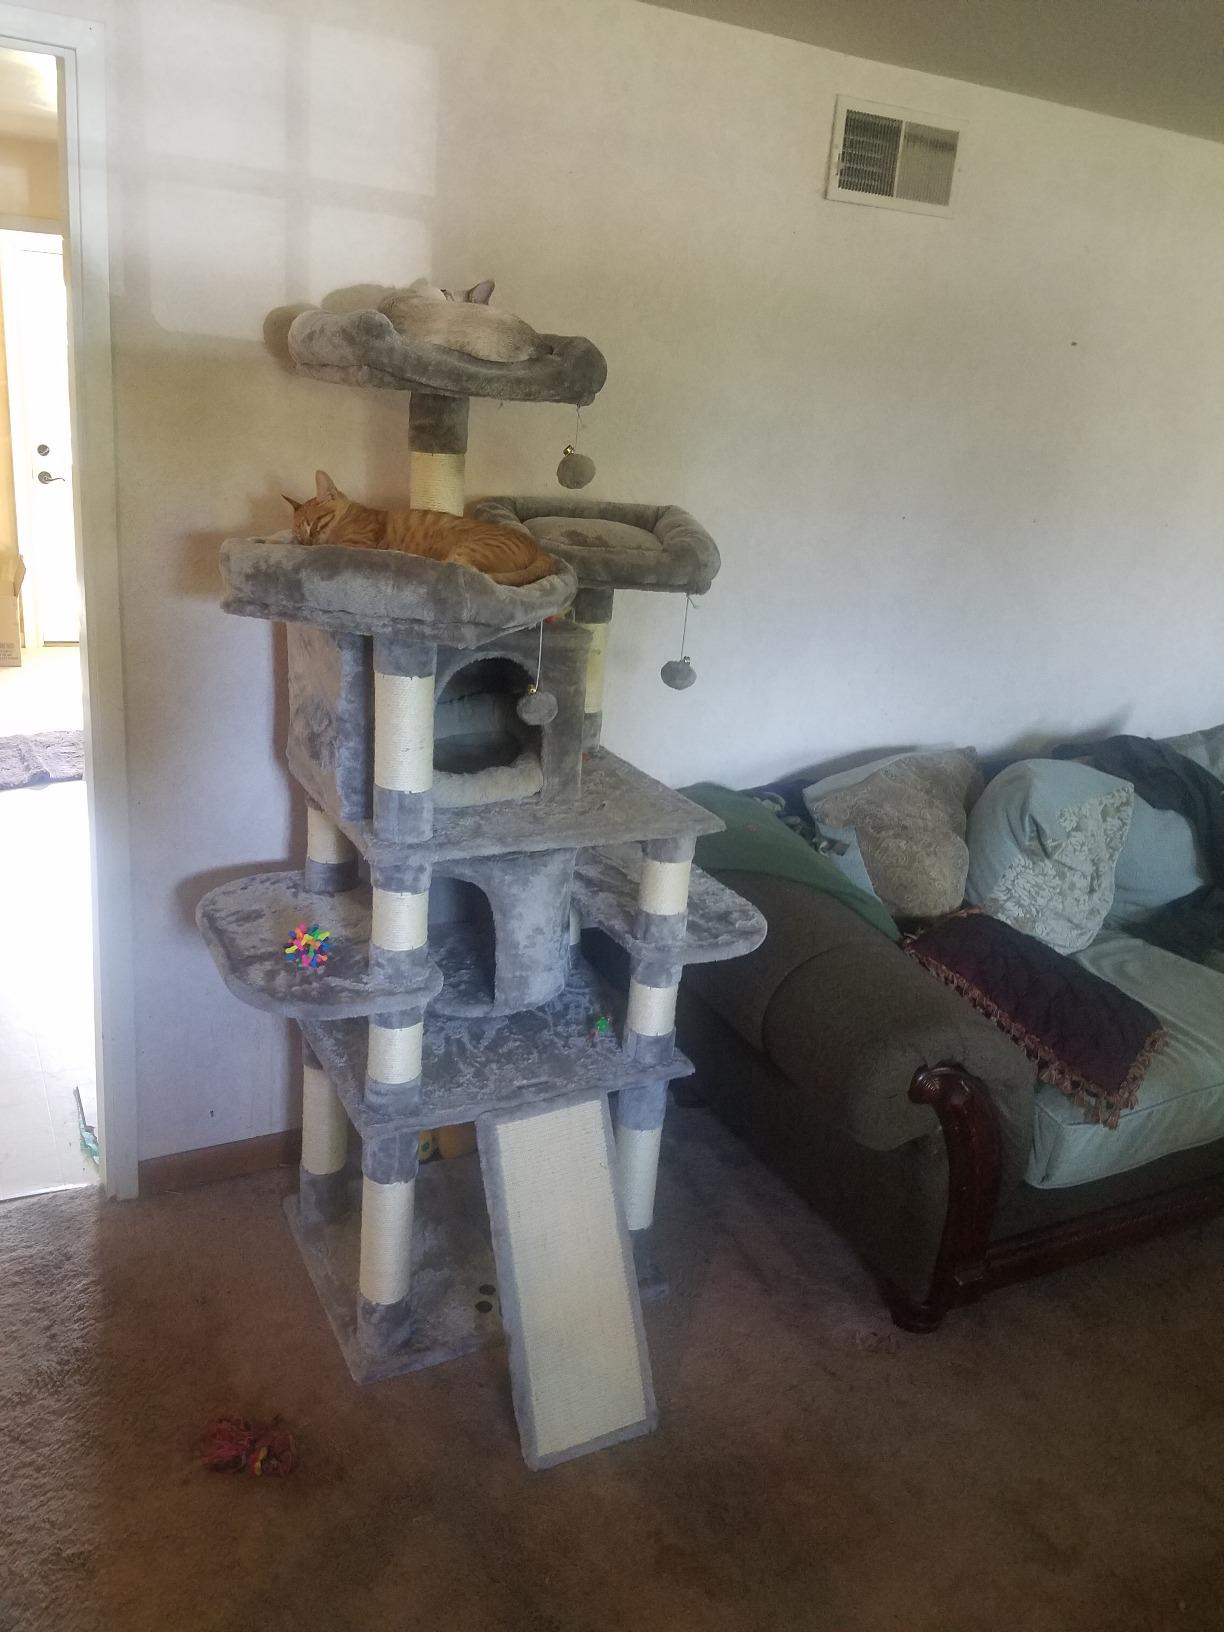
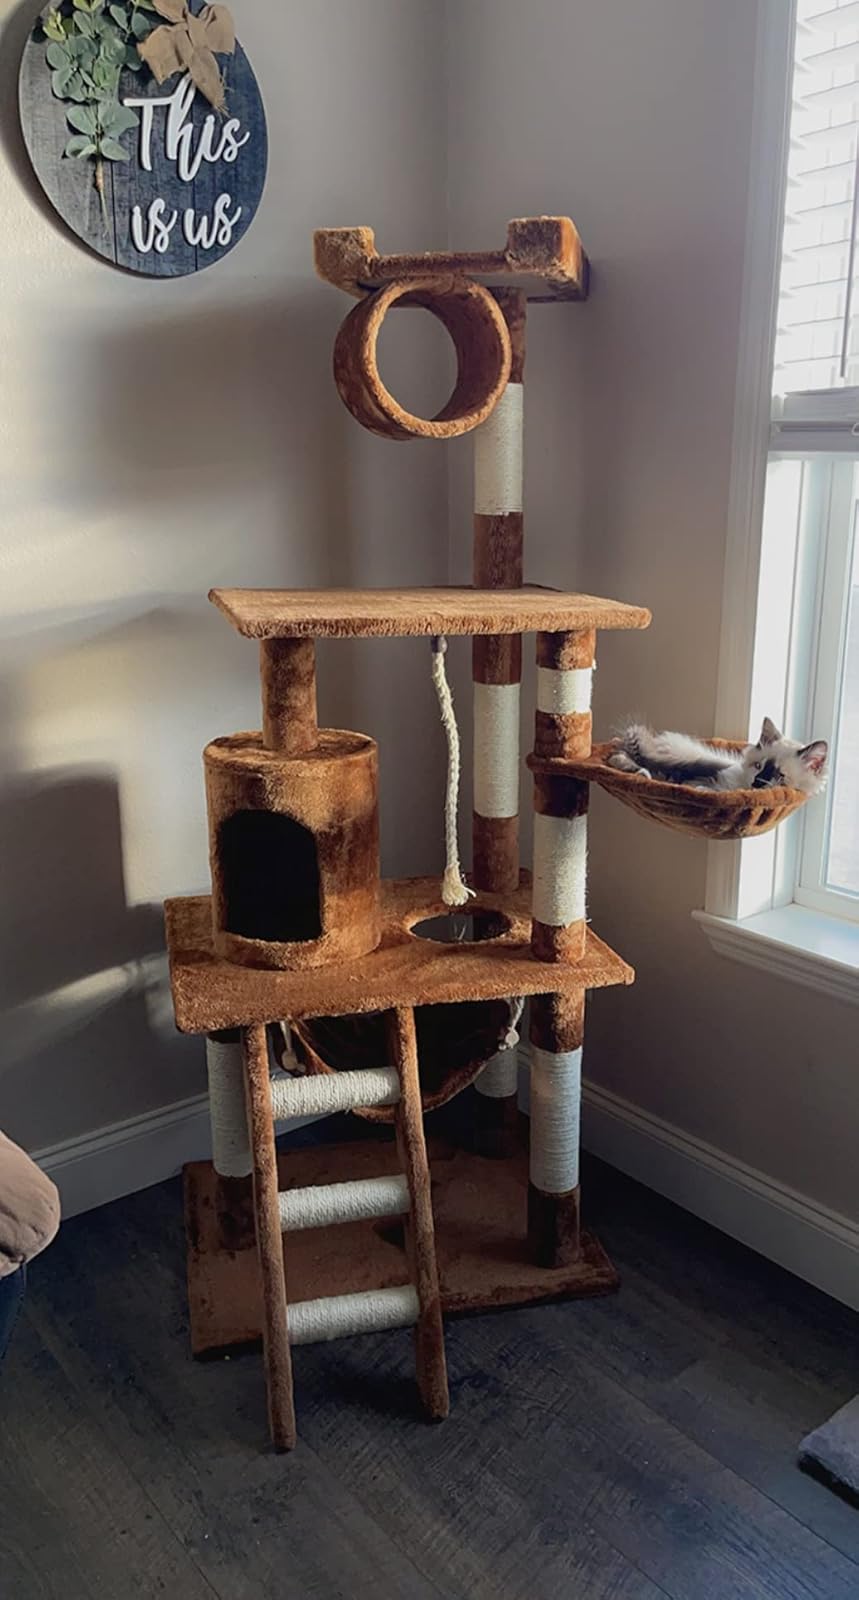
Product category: items_cat tree
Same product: no